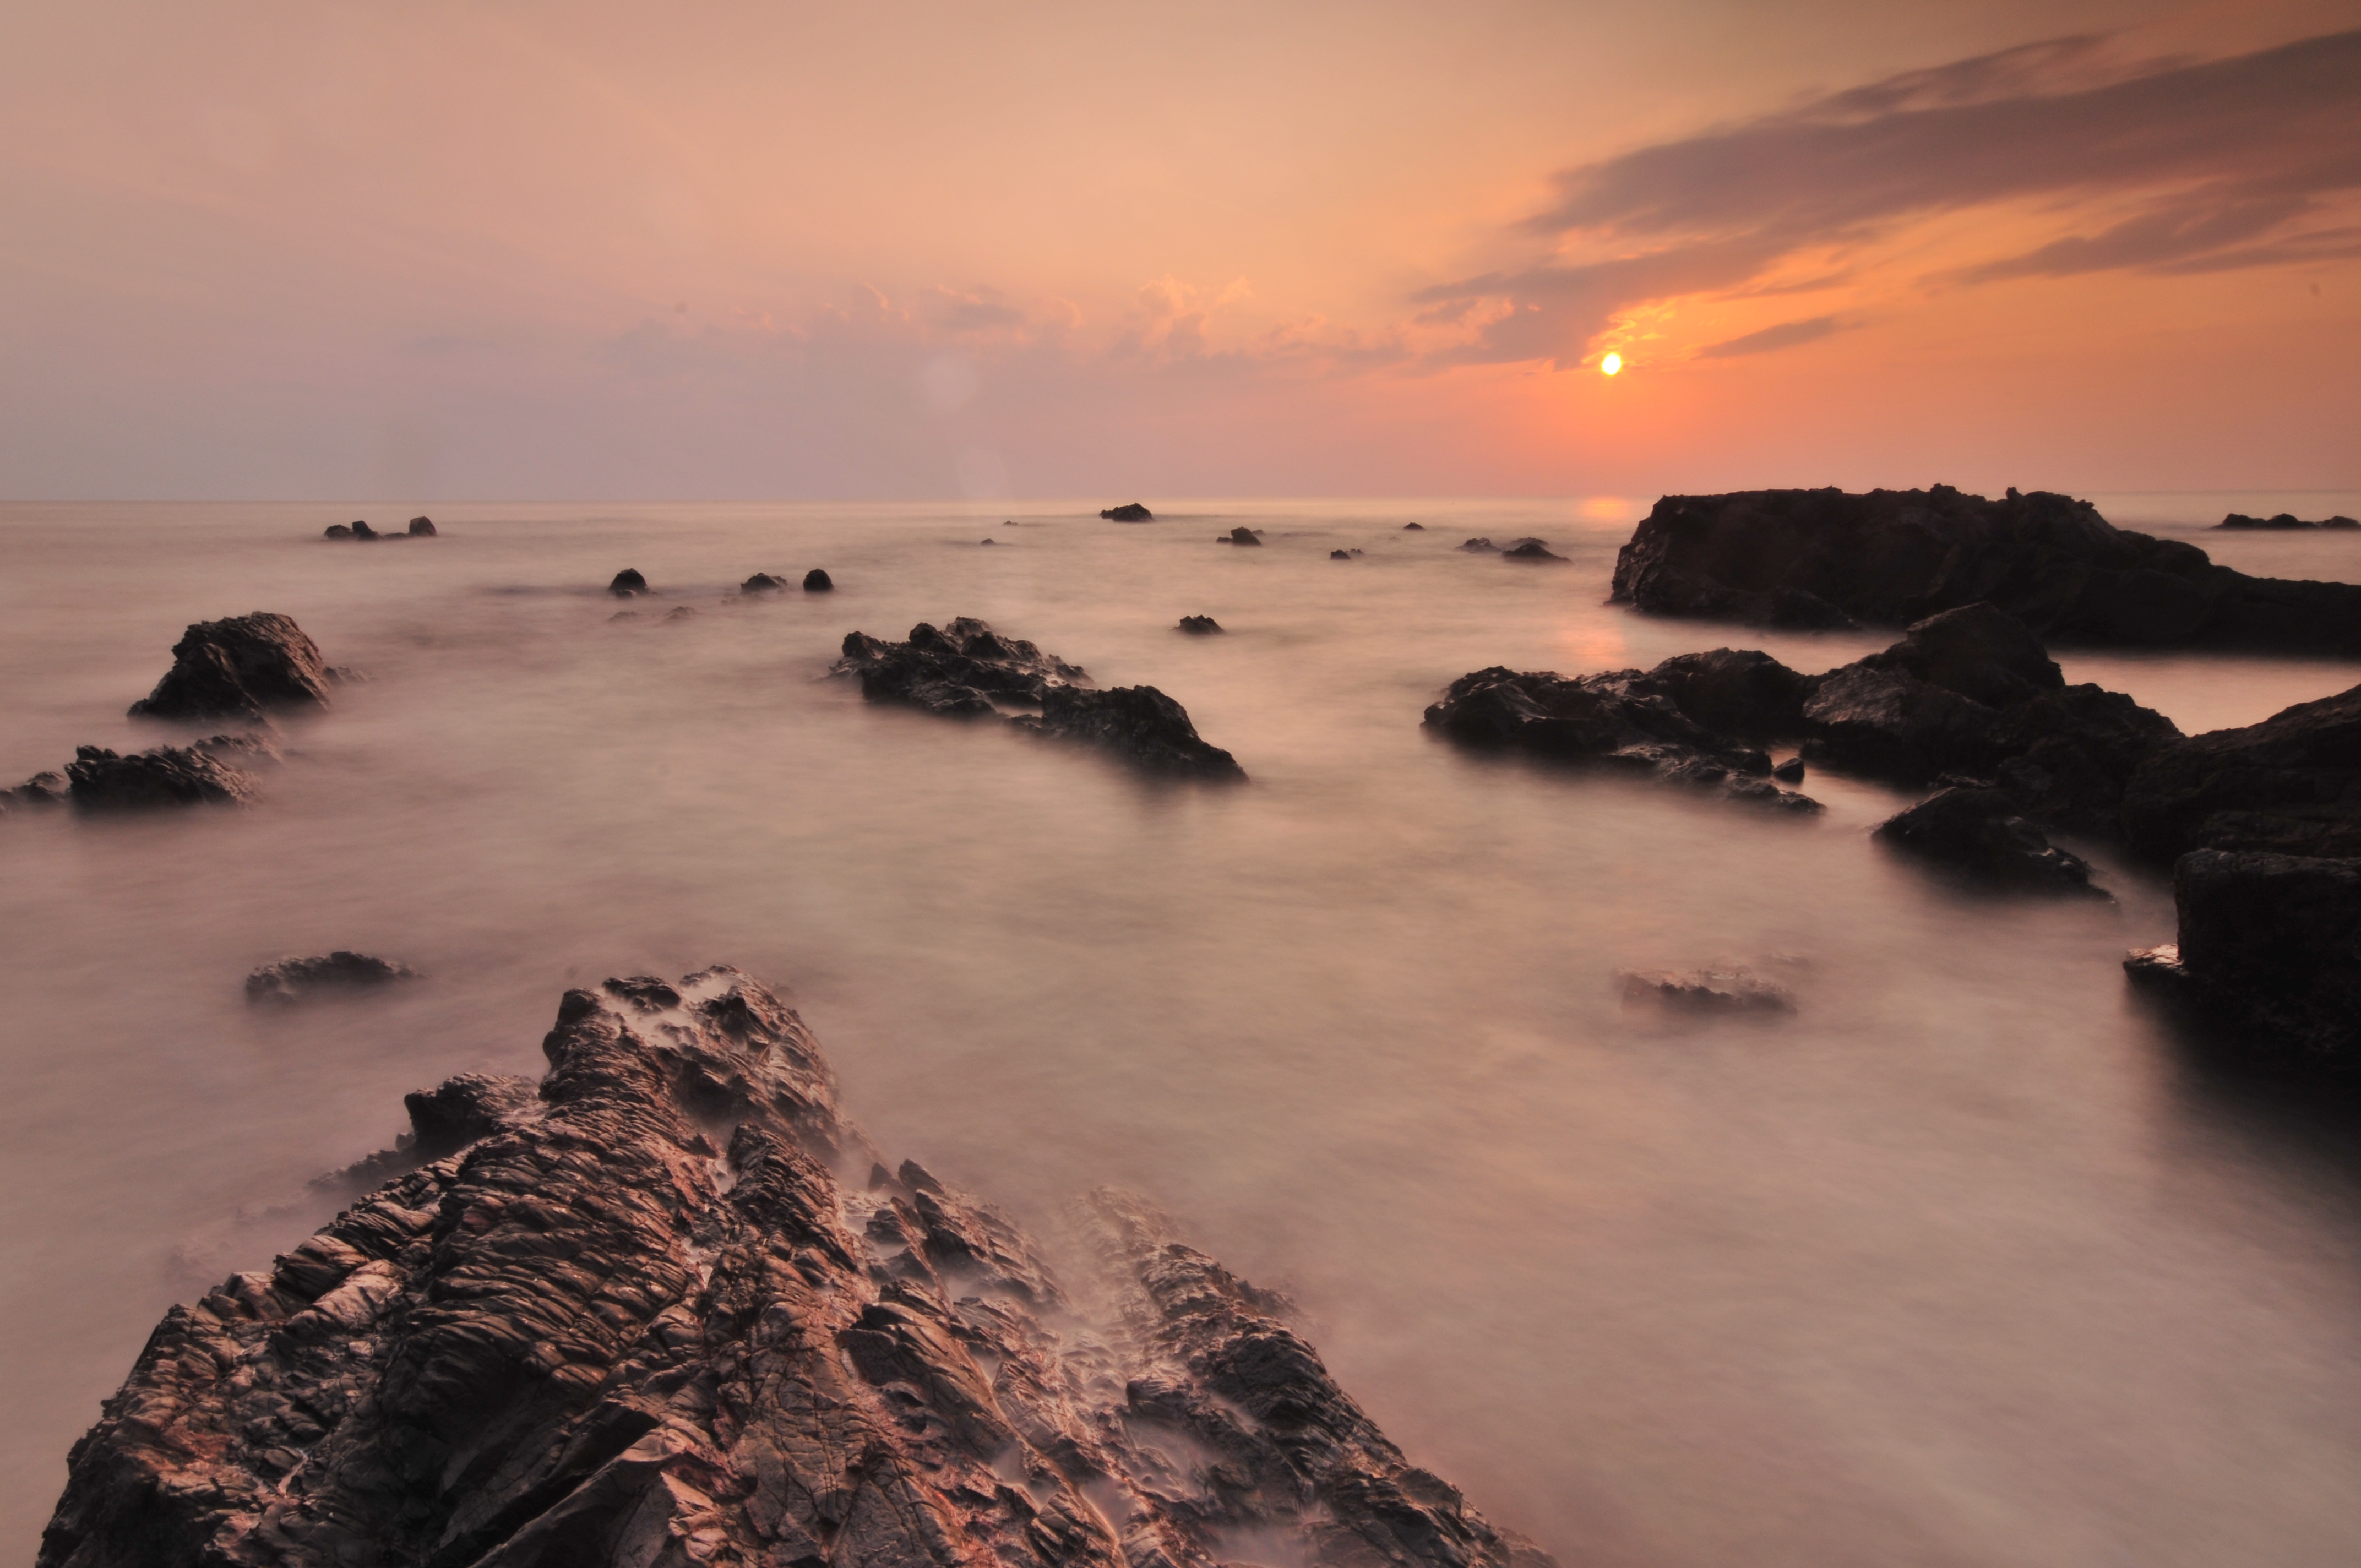
beach, landscape, sea, coast, water, nature, sand, rock, ocean, horizon, cloud, sky, sun, sunrise, sunset, morning, shore, wave, dawn, tide, travel, dusk, evening, surf, seascape, bay, island, seashore, material, body of water, rocks, outdoors, seafoam, wind wave